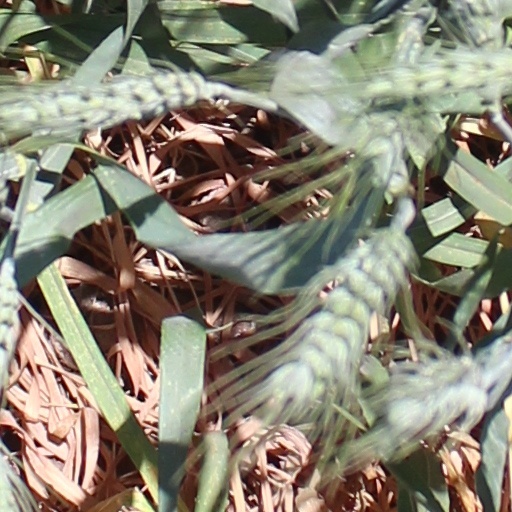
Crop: wheat